Zoe Incrocci

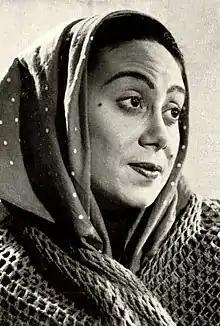
Incrocci in 1954

Born in Brescia, Italy, Incrocci was the older sister of the screenwriter Agenore Incrocci. She made her film debut at young age in a supporting role in the 1934 comedy film directed by Amleto Palermi. She worked intensively in theater, radio, television and films. She was also a very active voice actress. In 1991 Incrocci received a David di Donatello for Best Supporting Actress and a Nastro d'Argento in the same category thanks to her performance in Francesca Archibugi's "Towards Evening".